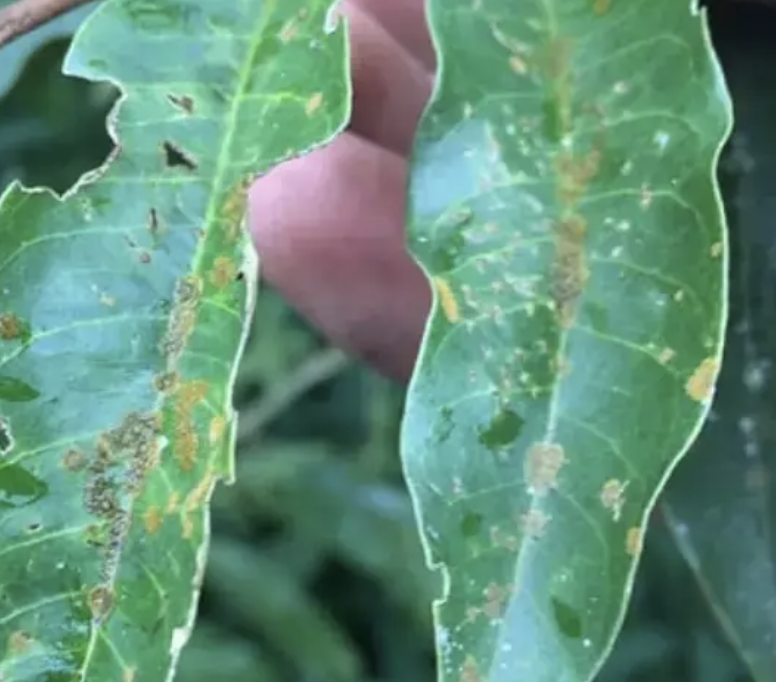
Label: stem_blight